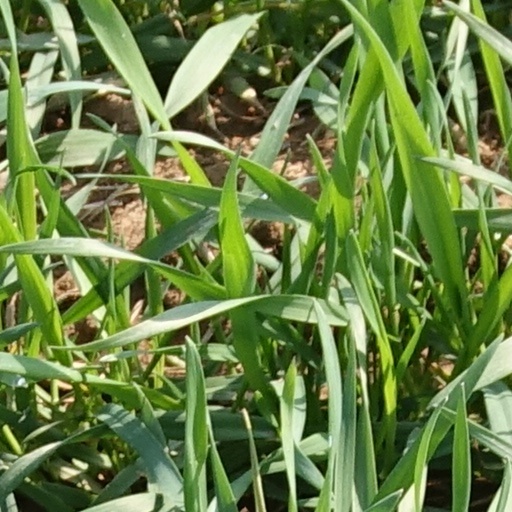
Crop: wheat